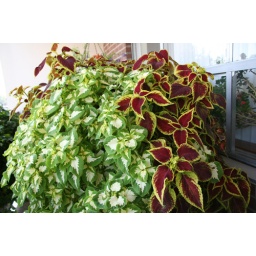
Our balcony in the summer looks like a jungle. And no, that's not my green thumb, sadly.